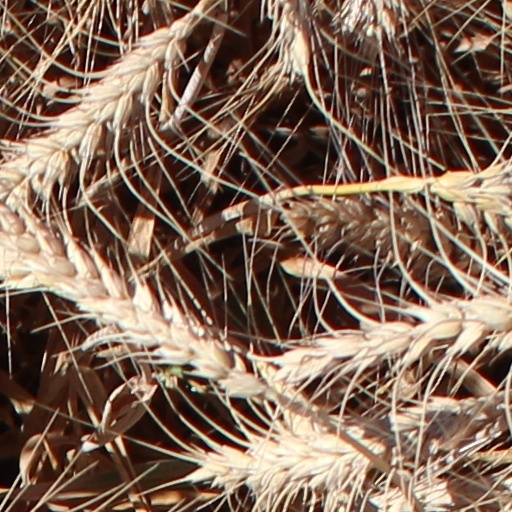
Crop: wheat